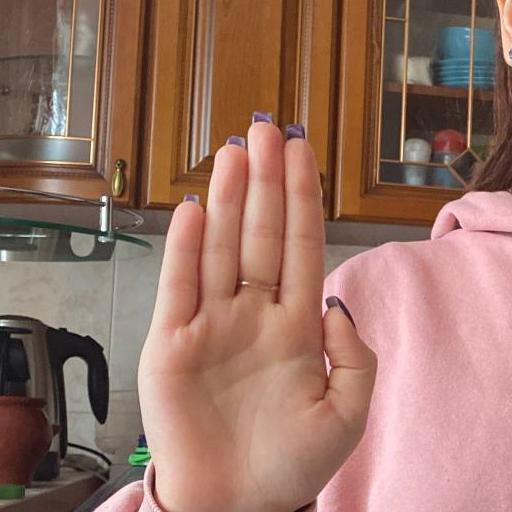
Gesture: stop